Şereflikoçhisar

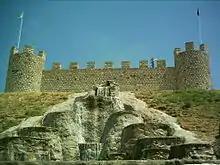
Castle of Şereflikoçhisar

Şereflikoçhisar is believed to have been inhabited since the time of the Hittites and was a thriving town in the Seljuk and Ottoman Empire periods.